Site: brandenburg
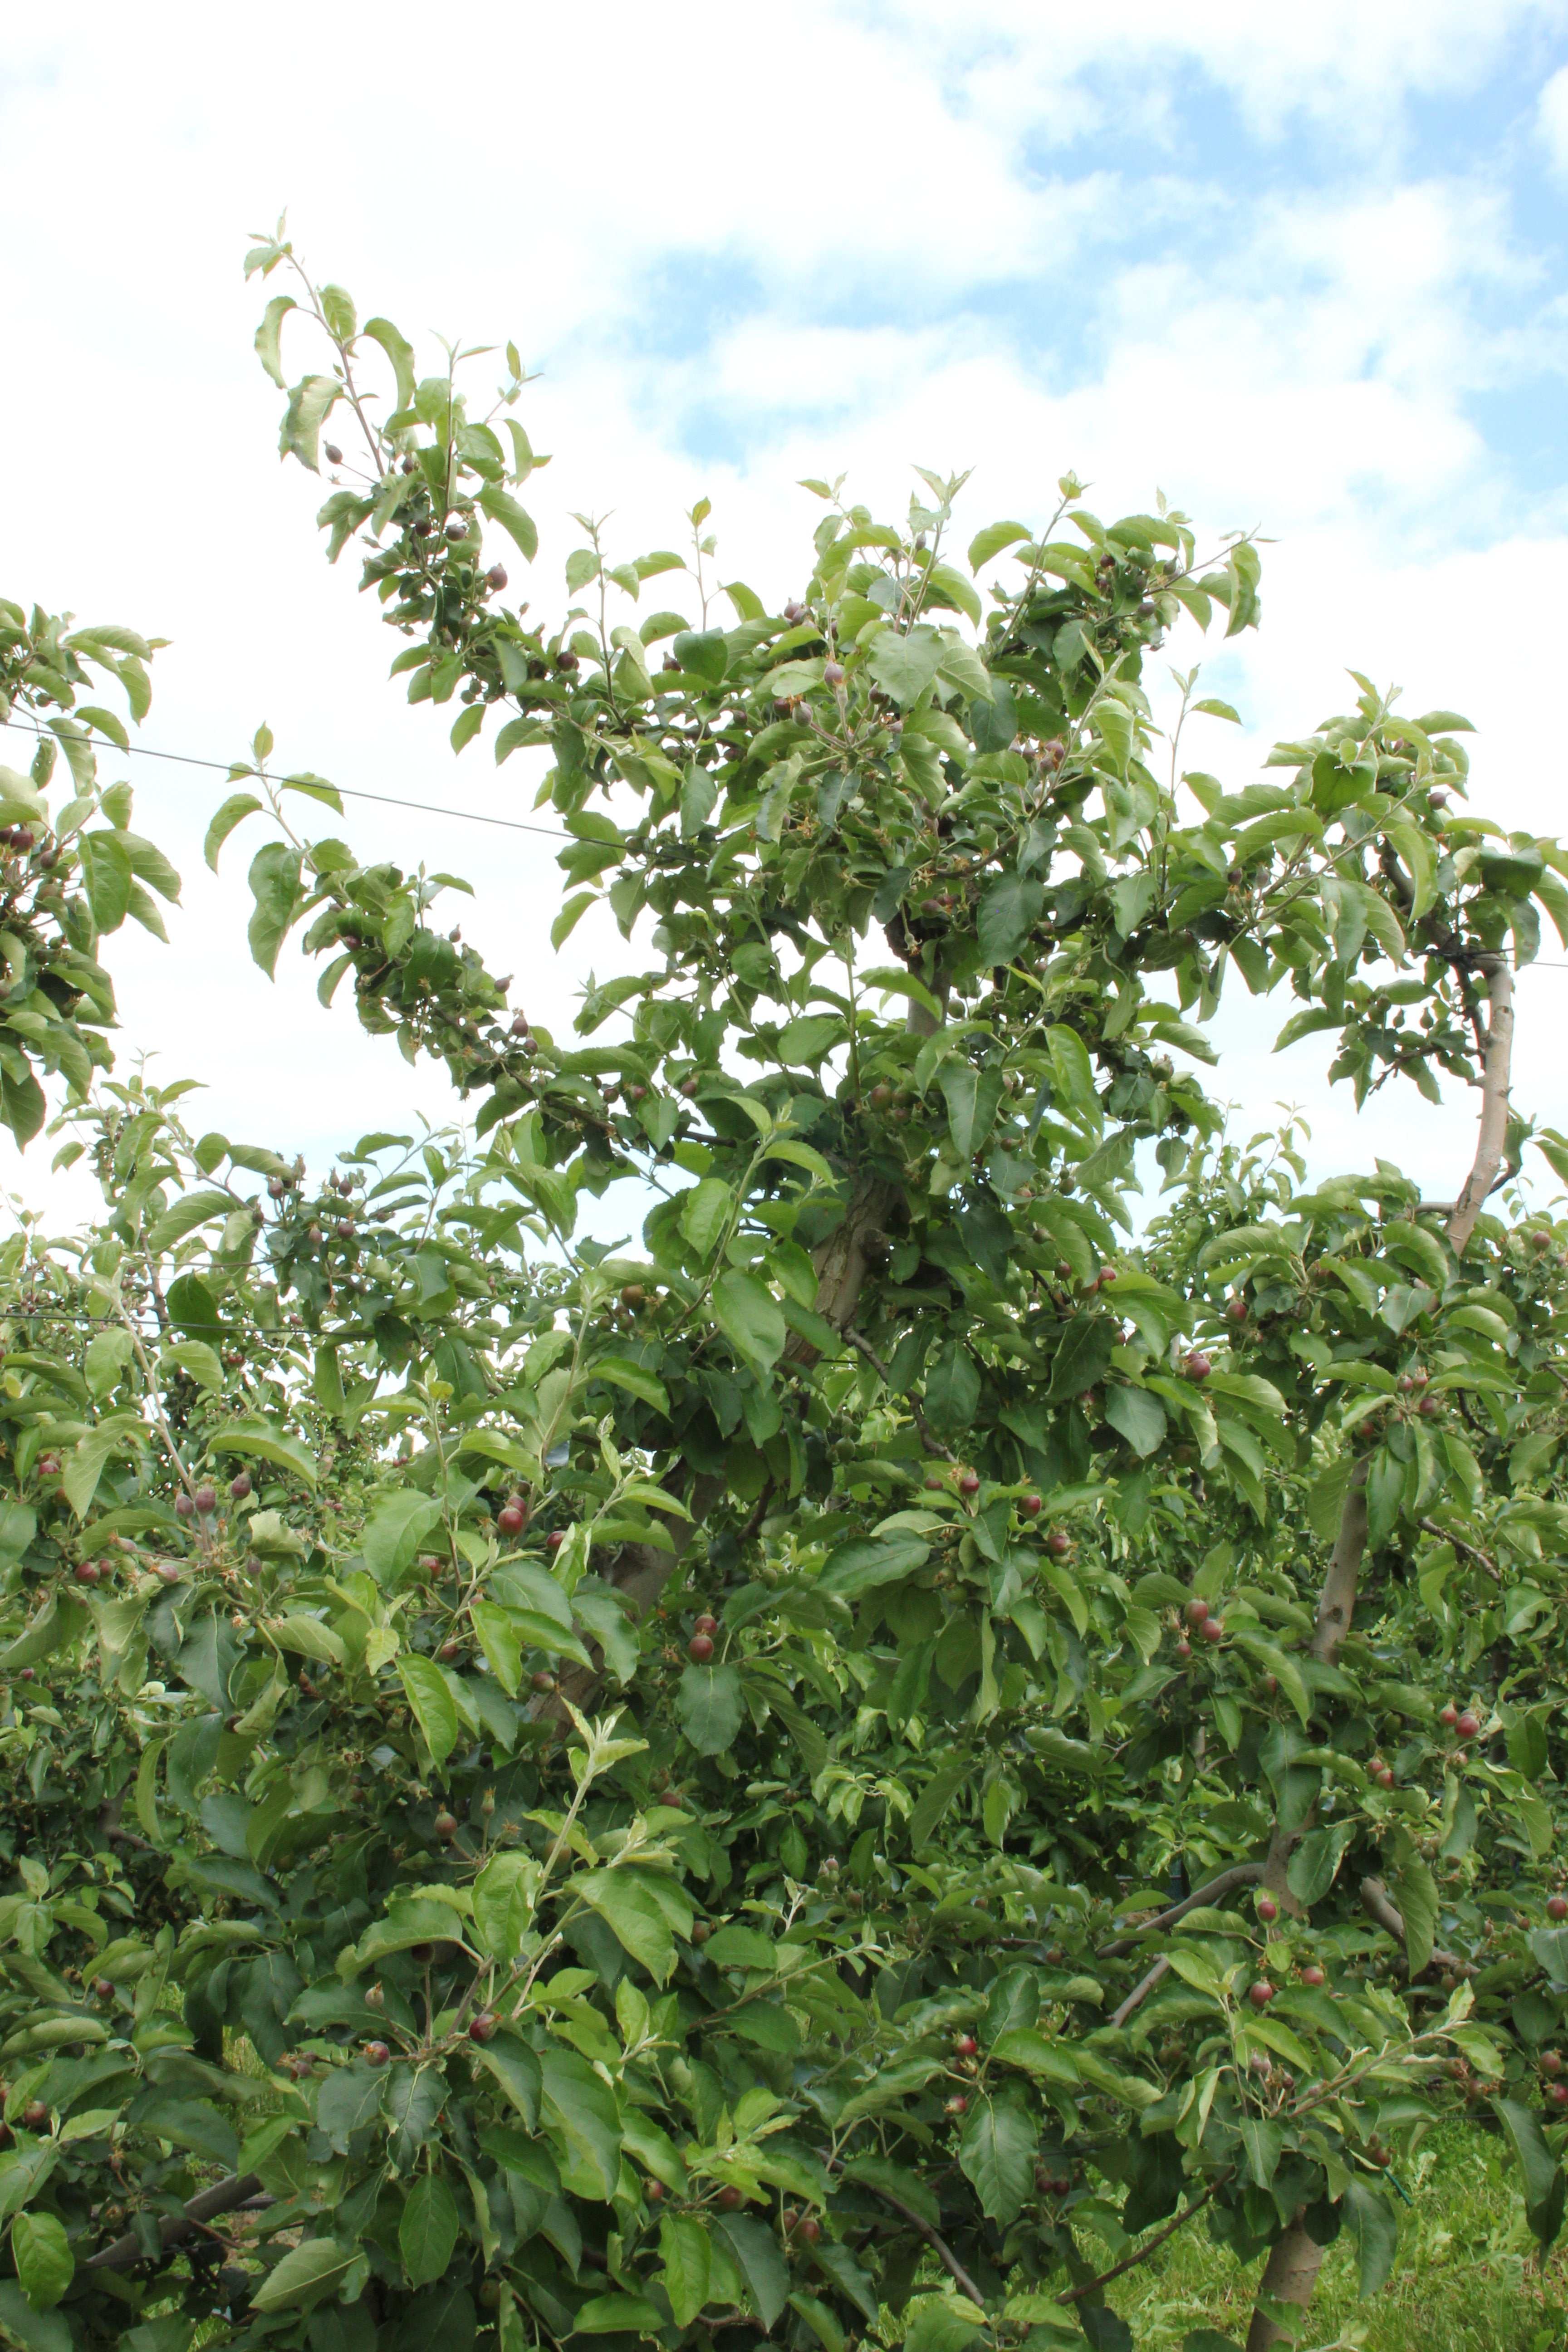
Growth stage (BBCH 72): Development of fruit